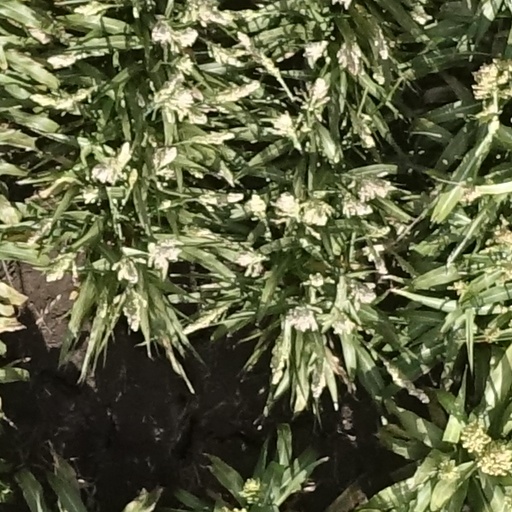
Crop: sorghum